Himeji-Bessho Station

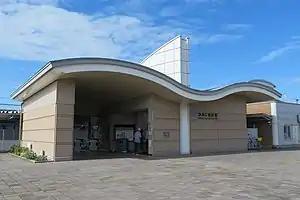
Himeji-Bessho Station, September 2019

is a passenger railway station located in the city of Himeji, Hyōgo Prefecture, Japan, operated by the West Japan Railway Company (JR West). The station was opened on March 1, 2005, on the north-east side of Himeji Freight Station (姫路貨物駅) operated by Japan Freight Railway Company (JR Freight).